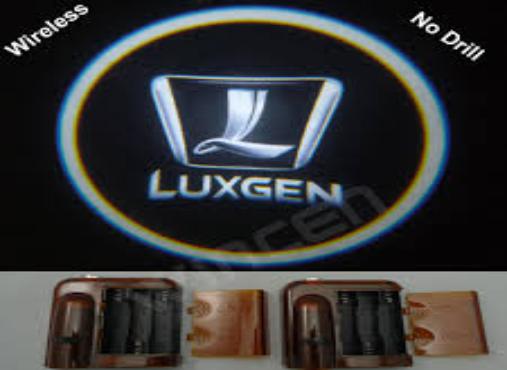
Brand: Luxgen
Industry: Transportation